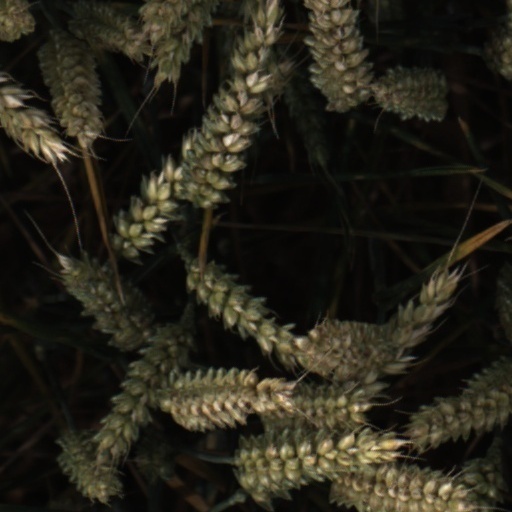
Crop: wheat